Taste (Irish band)

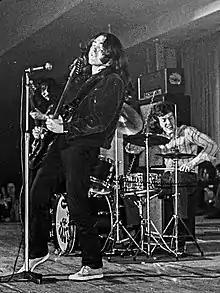
Taste performing in 1970 in Germany. Left to right: Richard McCracken, Rory Gallagher, John Wilson

Taste are an Irish blues rock band formed in Cork in 1966. They were founded by songwriter and guitarist Rory Gallagher who left the band in 1970.